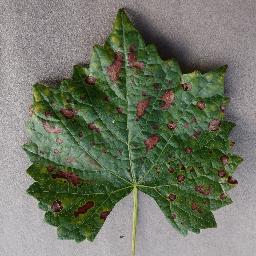
Label: Grape___Esca_(Black_Measles)